Cholistan Desert Jeep Rally

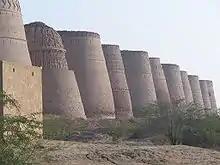
Derawar Fort, Cholistan Desert

The purpose to hold this event in the heart of Cholistan desert is to show outside world its history and rich culture and open this area as a winter tourist destination. It is anticipated that event will receive widespread projection in print and electronic media.